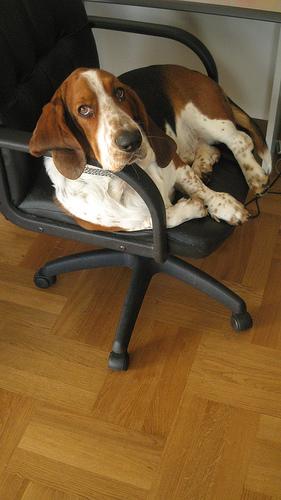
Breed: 241-n000100-basset